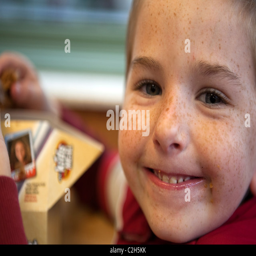
happy boy during a family dinner